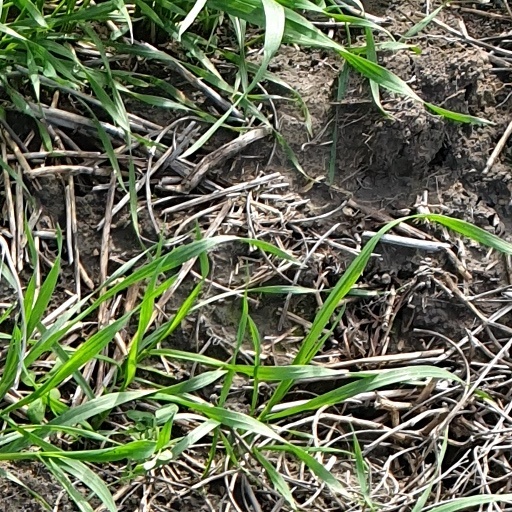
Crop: wheat